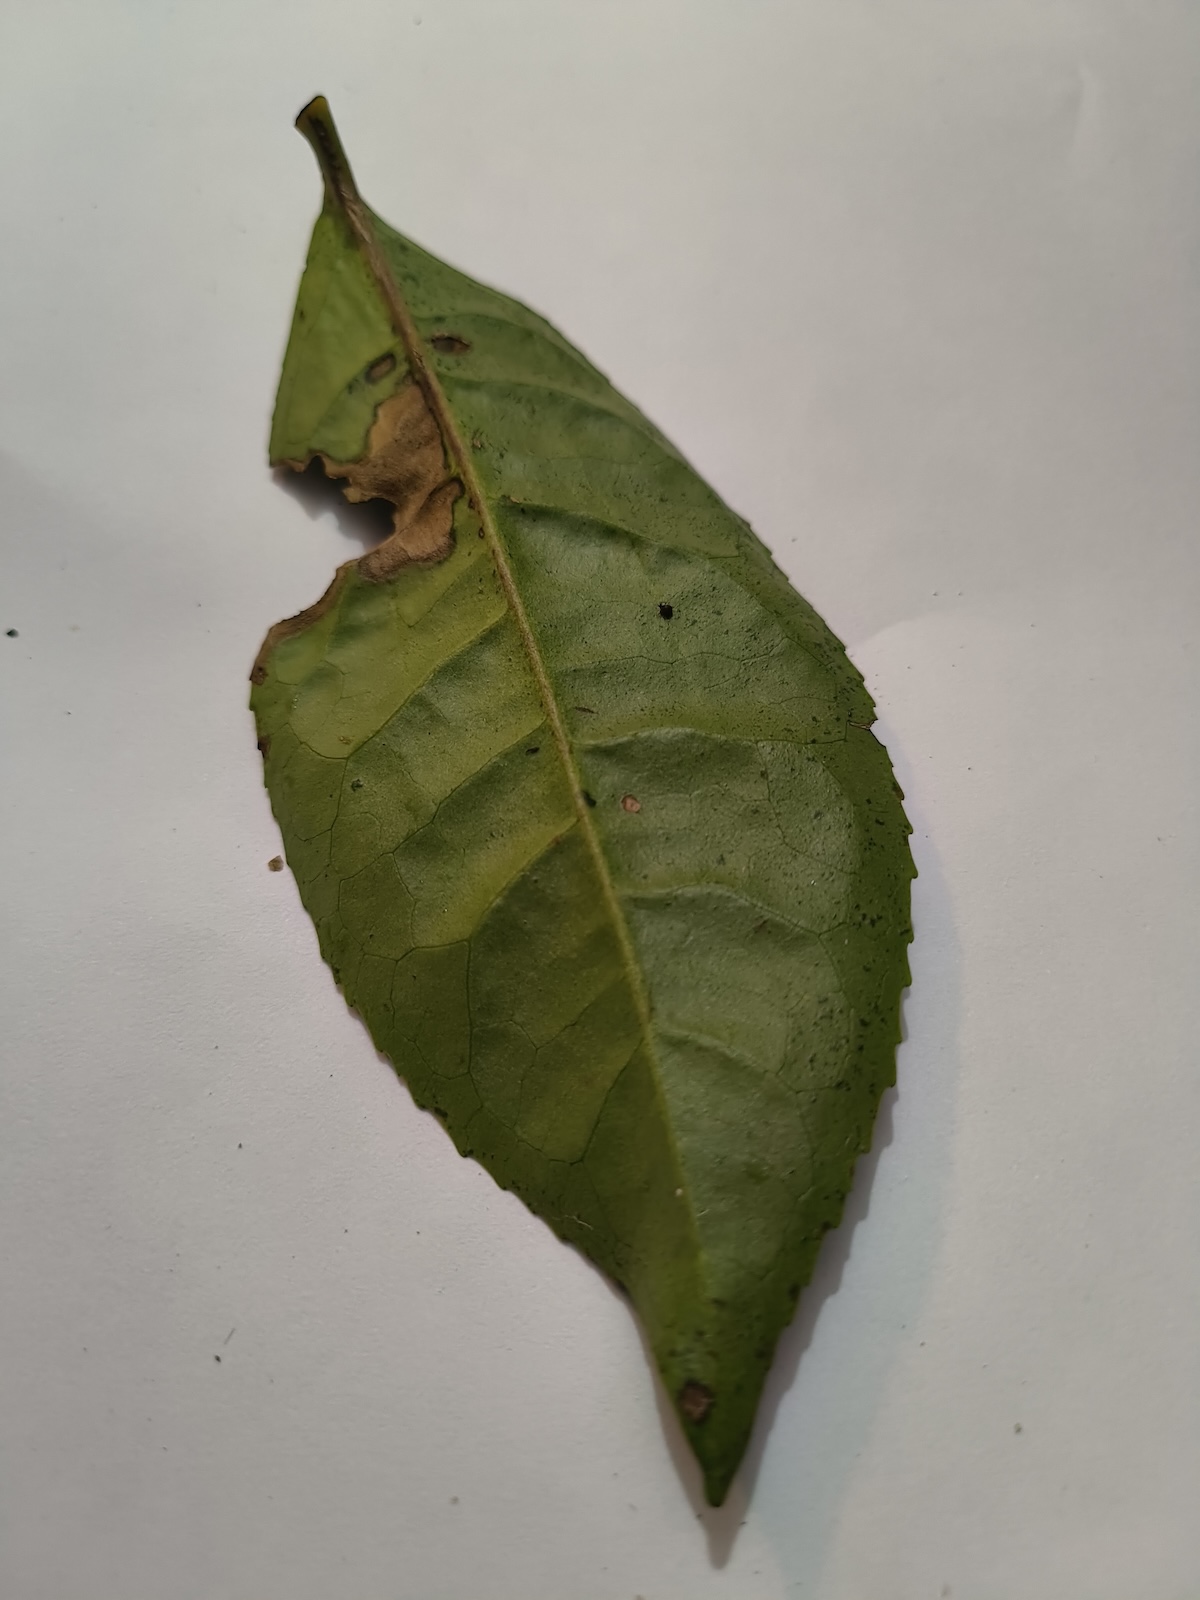
Label: Gray Blight